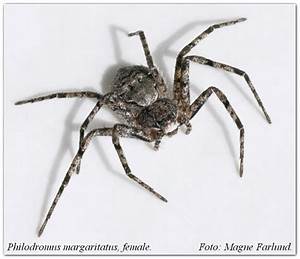
Label: ragno